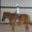
Label: horse